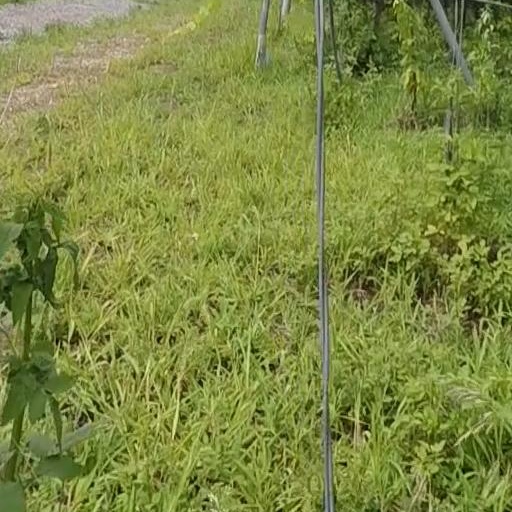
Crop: grape